Fatty's Reckless Fling

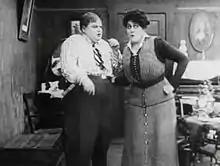
Film still

Fatty's Reckless Fling is a 1915 American short comedy film directed by and starring Fatty Arbuckle.